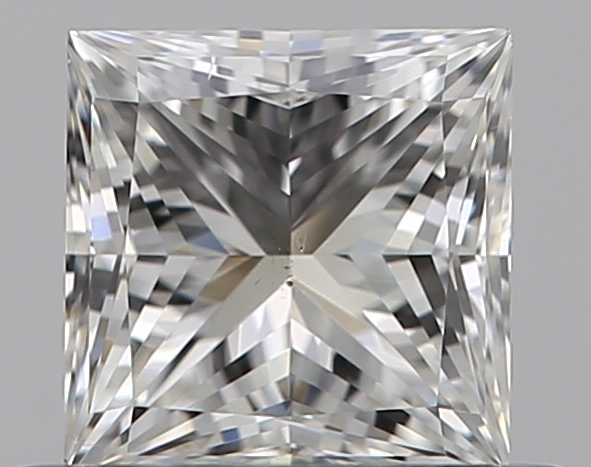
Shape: princess
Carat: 0.5
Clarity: VS2
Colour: H
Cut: EX
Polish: EX
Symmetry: VG
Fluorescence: N
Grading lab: GIA
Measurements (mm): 4.35 x 4.29 x 3.14